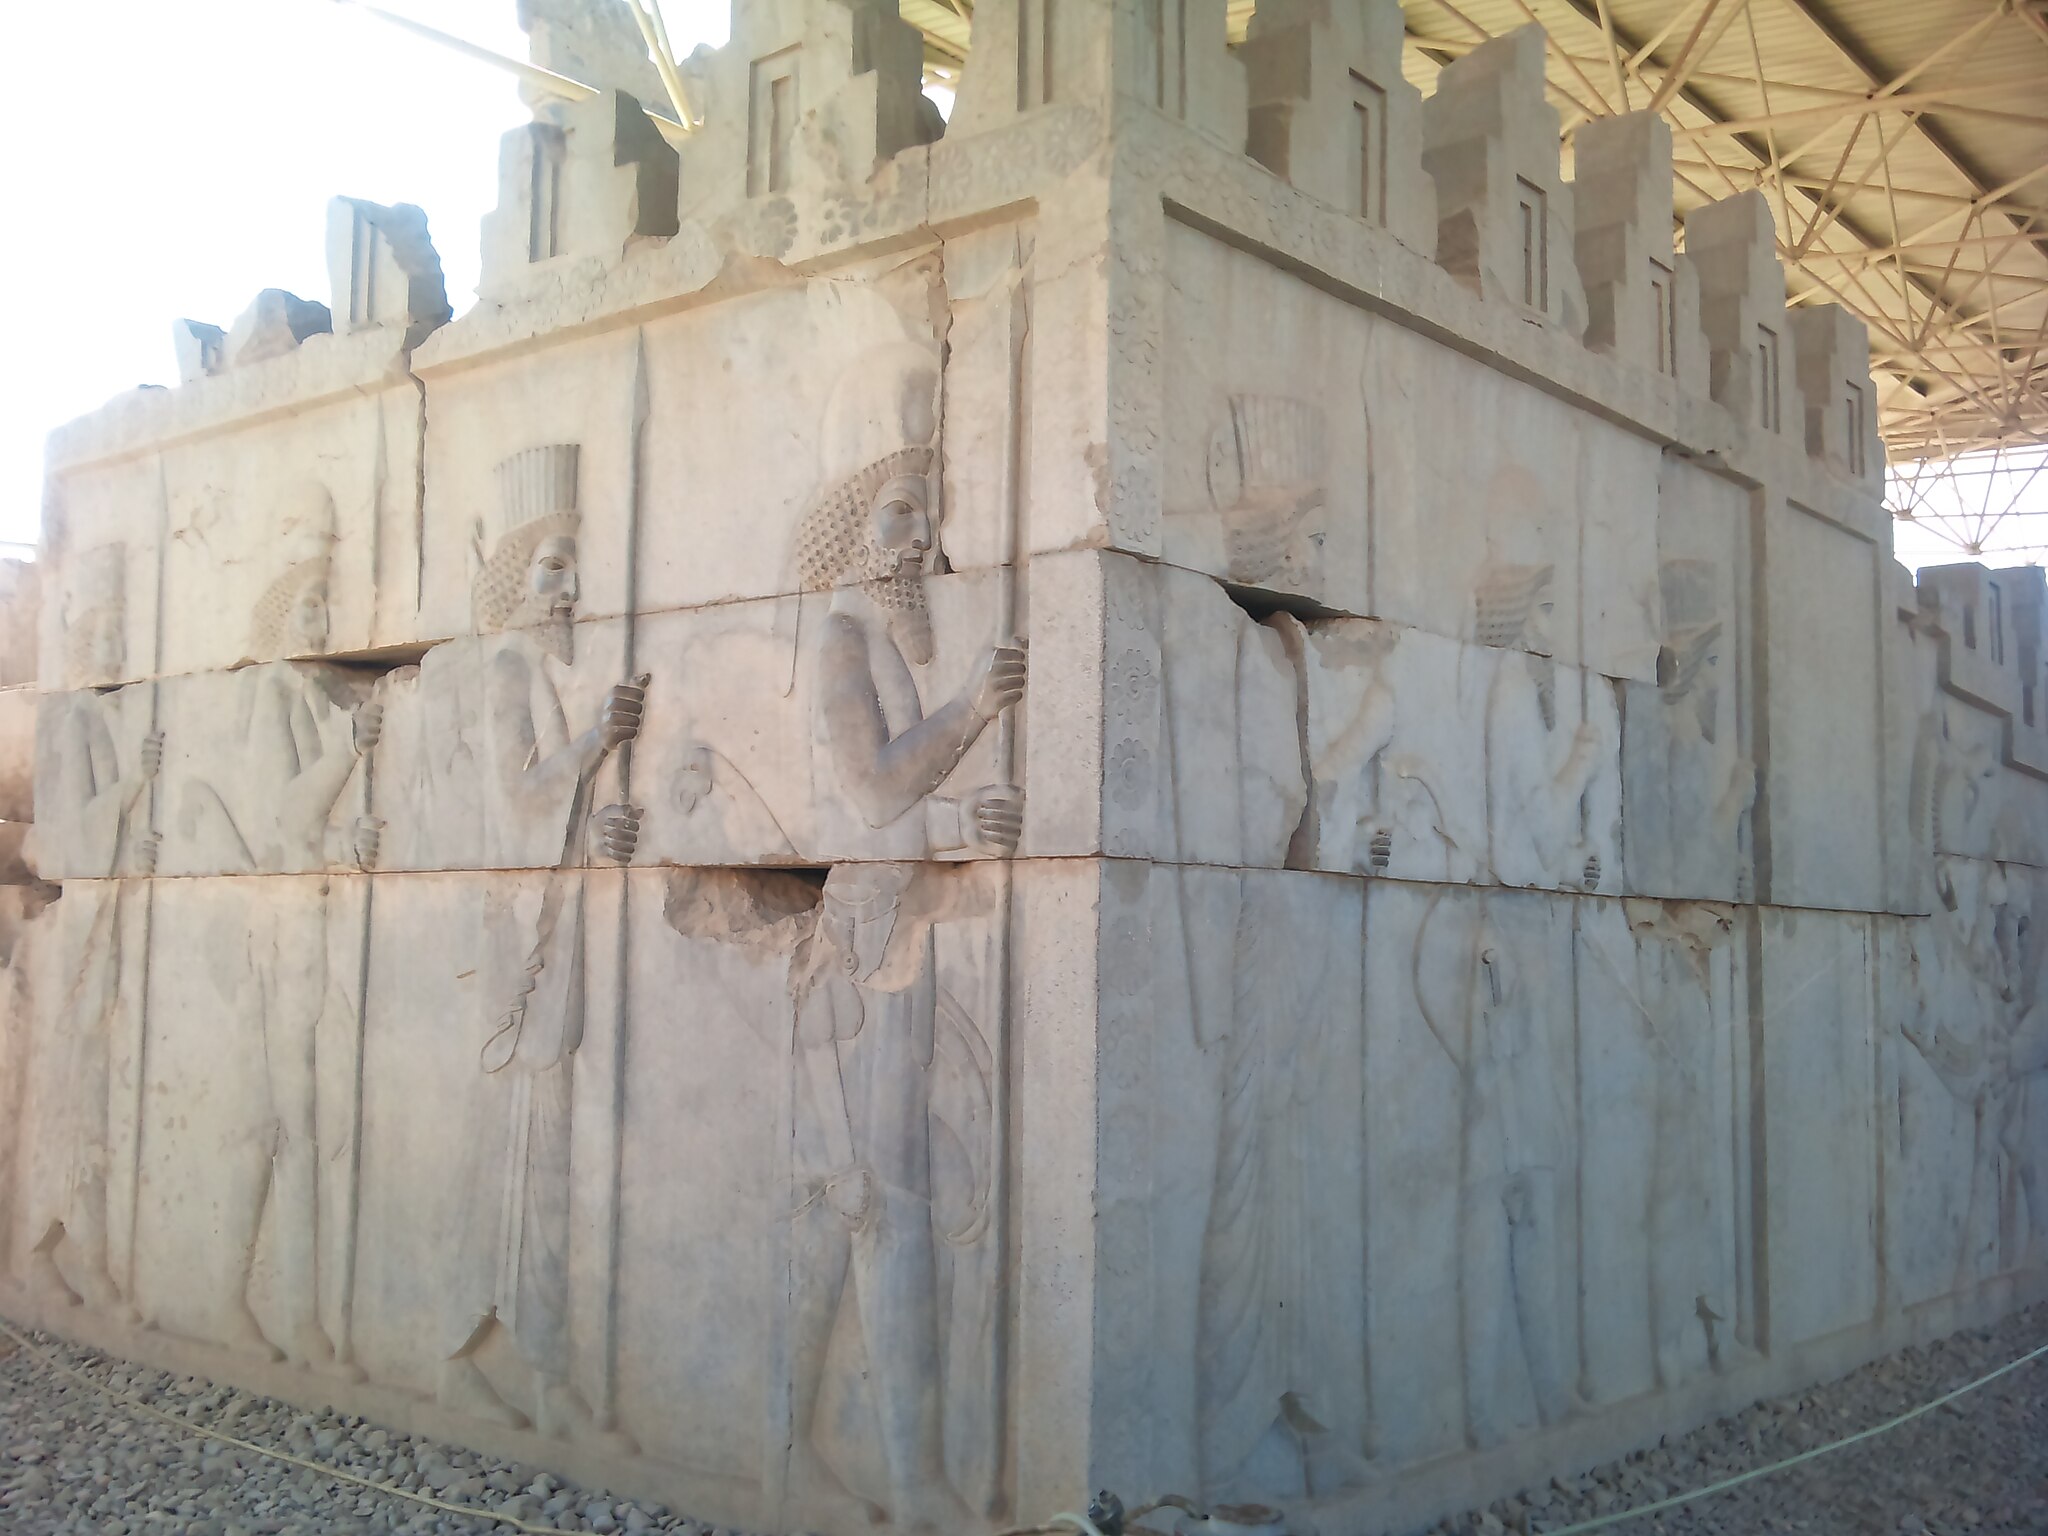
Title: Persepolis (Takhte-Jamshid) 15
Date: 2011-11-28 12:44:24
Categories: Images from Wiki Loves Monuments 2018, Self-published work, Cultural heritage monuments in Iran with known IDs, Uploaded via Campaign:wlm-ir, Reliefs of Achaemenid warriors in Persepolis, Images from Wiki Loves Monuments in Marvdasht, 2011 in Persepolis, Iran photographs taken on 2011-11-28, Images from Wiki Loves Monuments 2018 in Iran, Northern staircase of Tripylon